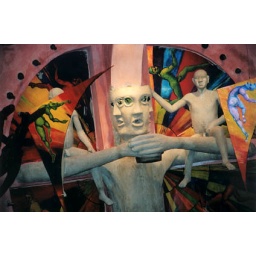
Upper portion, Lost Boys of Sudan fountain sculpture, rose window and mobiles by Lesbert Lee: